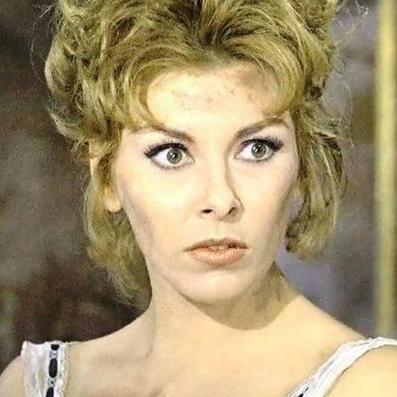
Age: 23